Michael Shanahan (Australian Army officer)

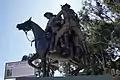
"Bill the Bastard" by Carl Valerius

In a later account by Roland Perry, more details are revealed: "Bill the Bastard" was a 17.1 hands chestnut stallion that no-one could ride, so was employed at Gallipoli as a packhorse, whose last burden was the body of John Simpson Kirkpatrick, of "Simpson's donkey" fame. Shanahan later gained the horse's trust and requested Banjo Paterson, head of the Remount Service, to release the recalcitrant animal to him. Perry has "the Bastard" carrying not three men but five, the inspiration for Carl Valerius' monument on the Burley Griffin Way at Murrumburrah, opposite the Light Horse Memorial Park.